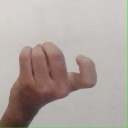
अक्षर: ज